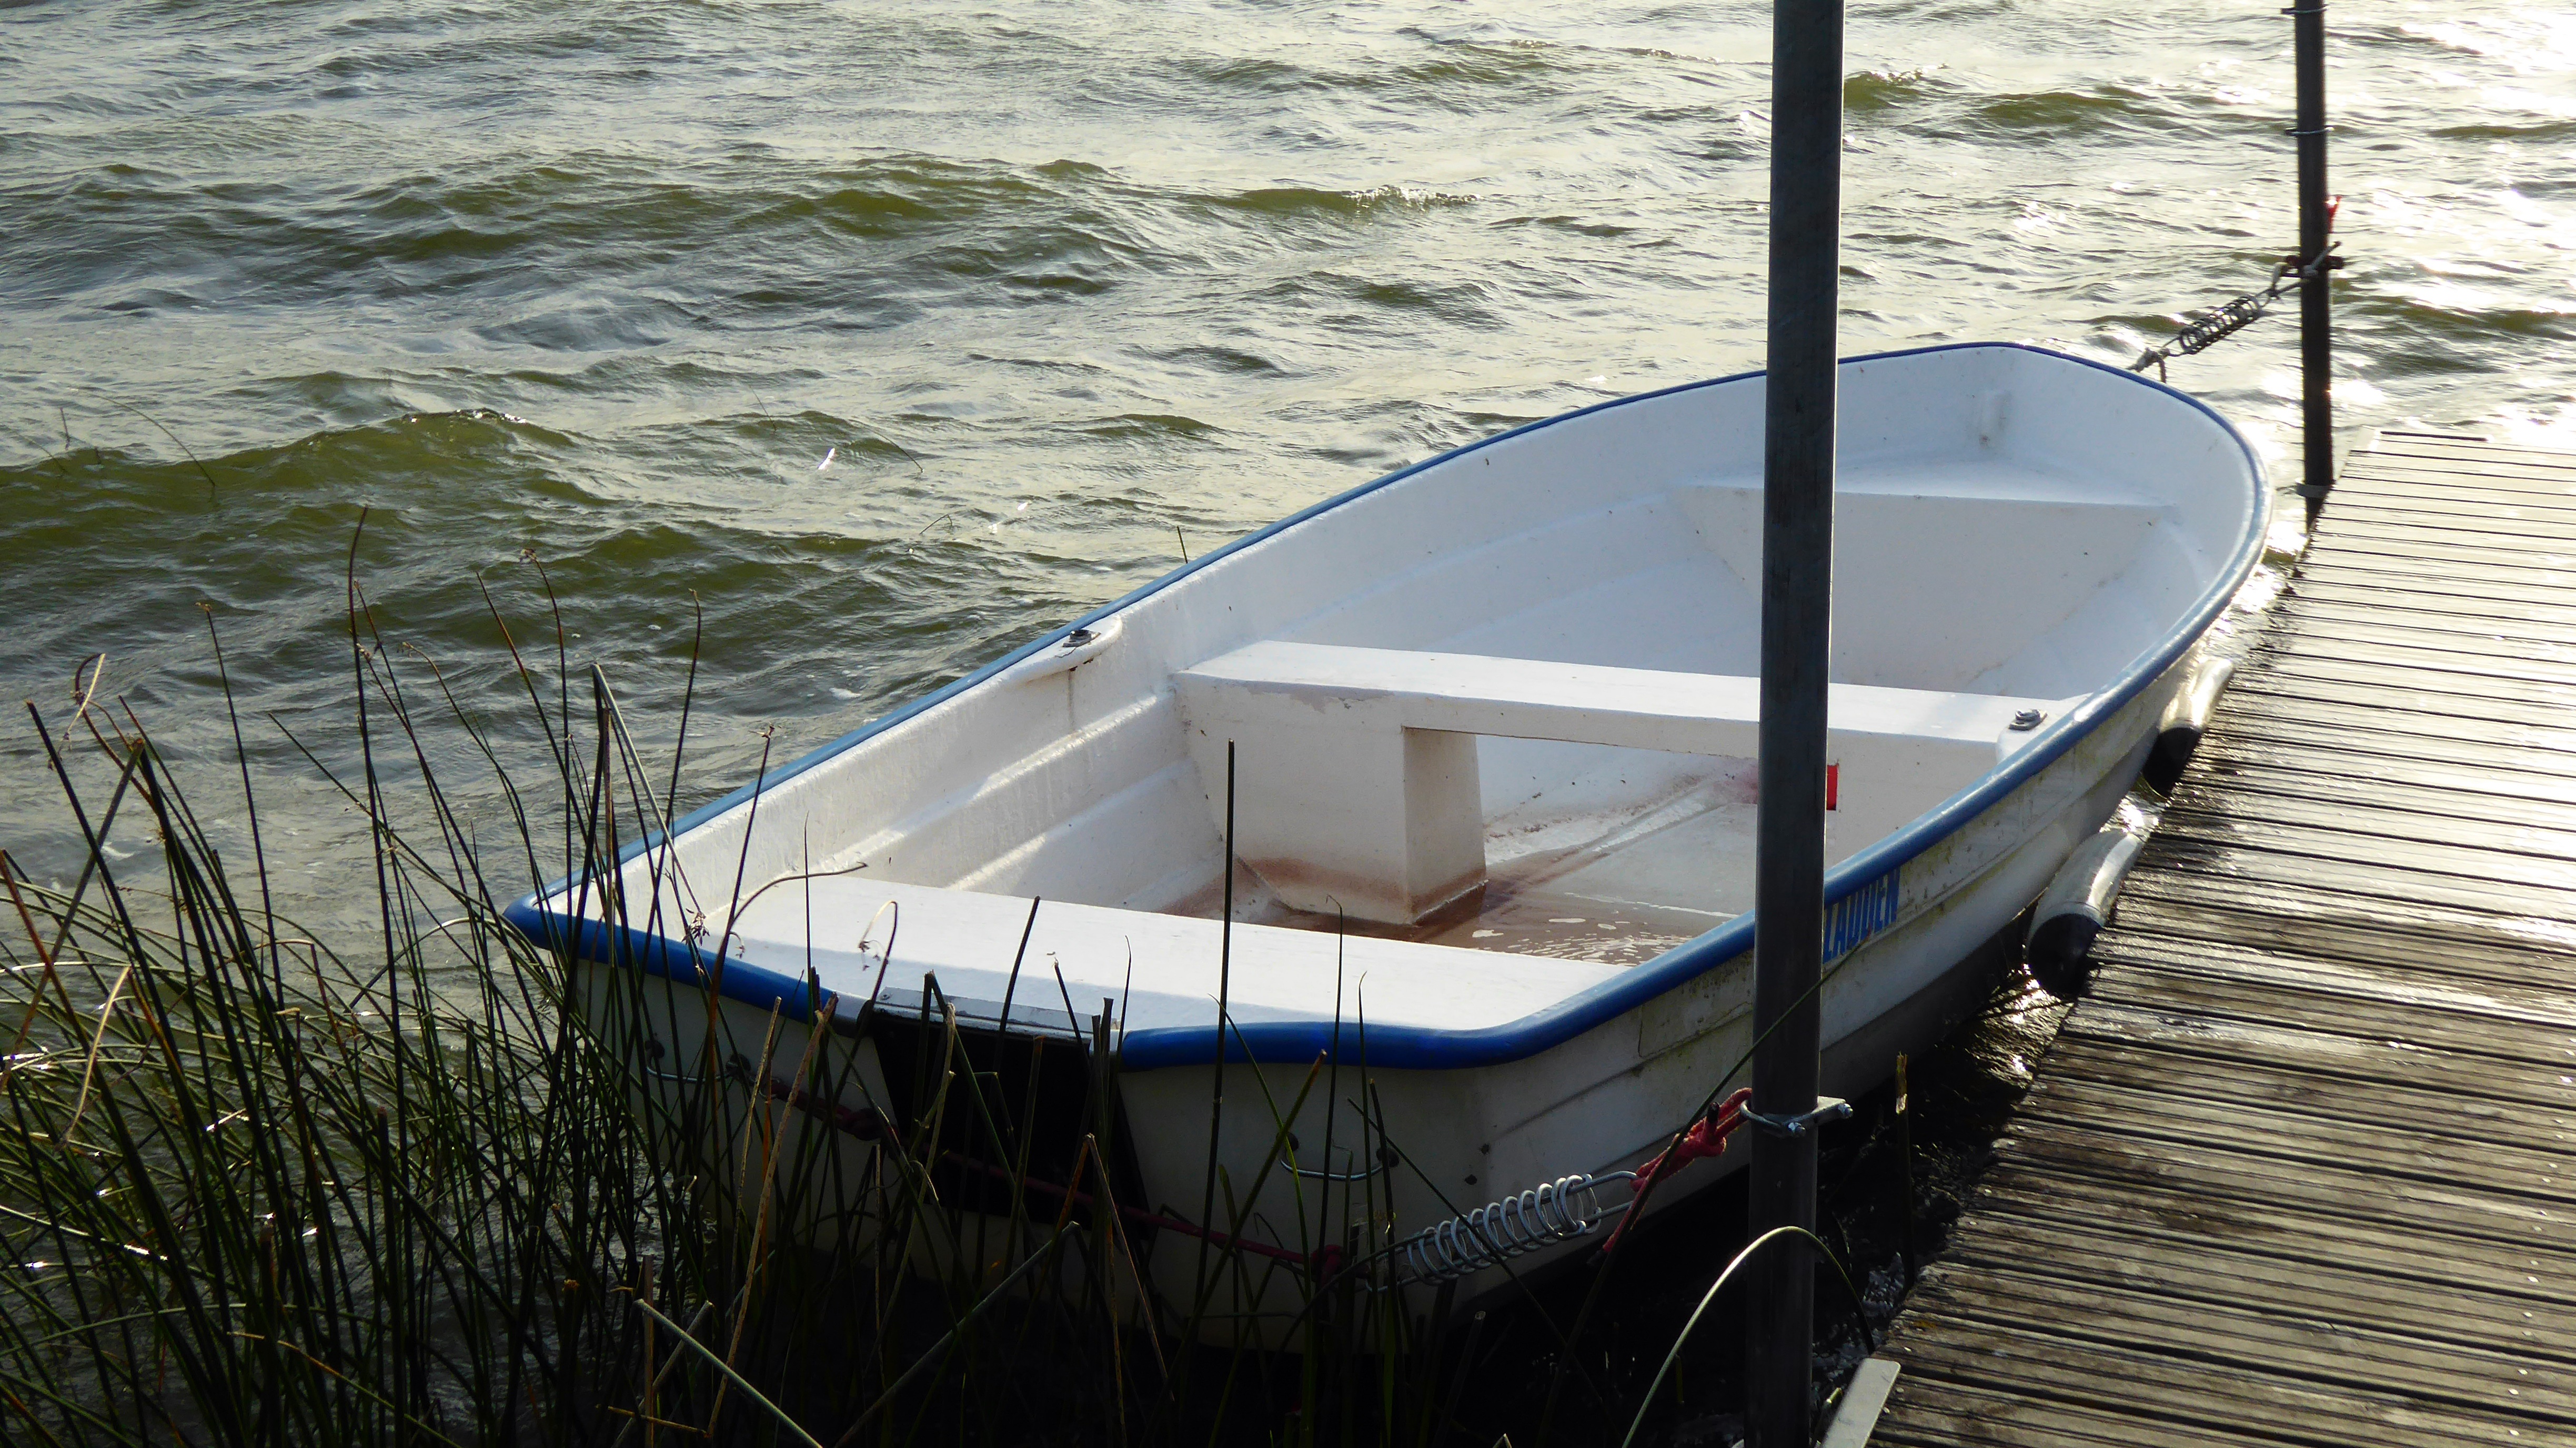
coast, water, boat, lake, boot, web, vehicle, mast, port, jetty, sailboat, motorboat, fishing boat, reflections, mole, watercraft, silent, ecosystem, dinghy, skiff, watercraft rowing